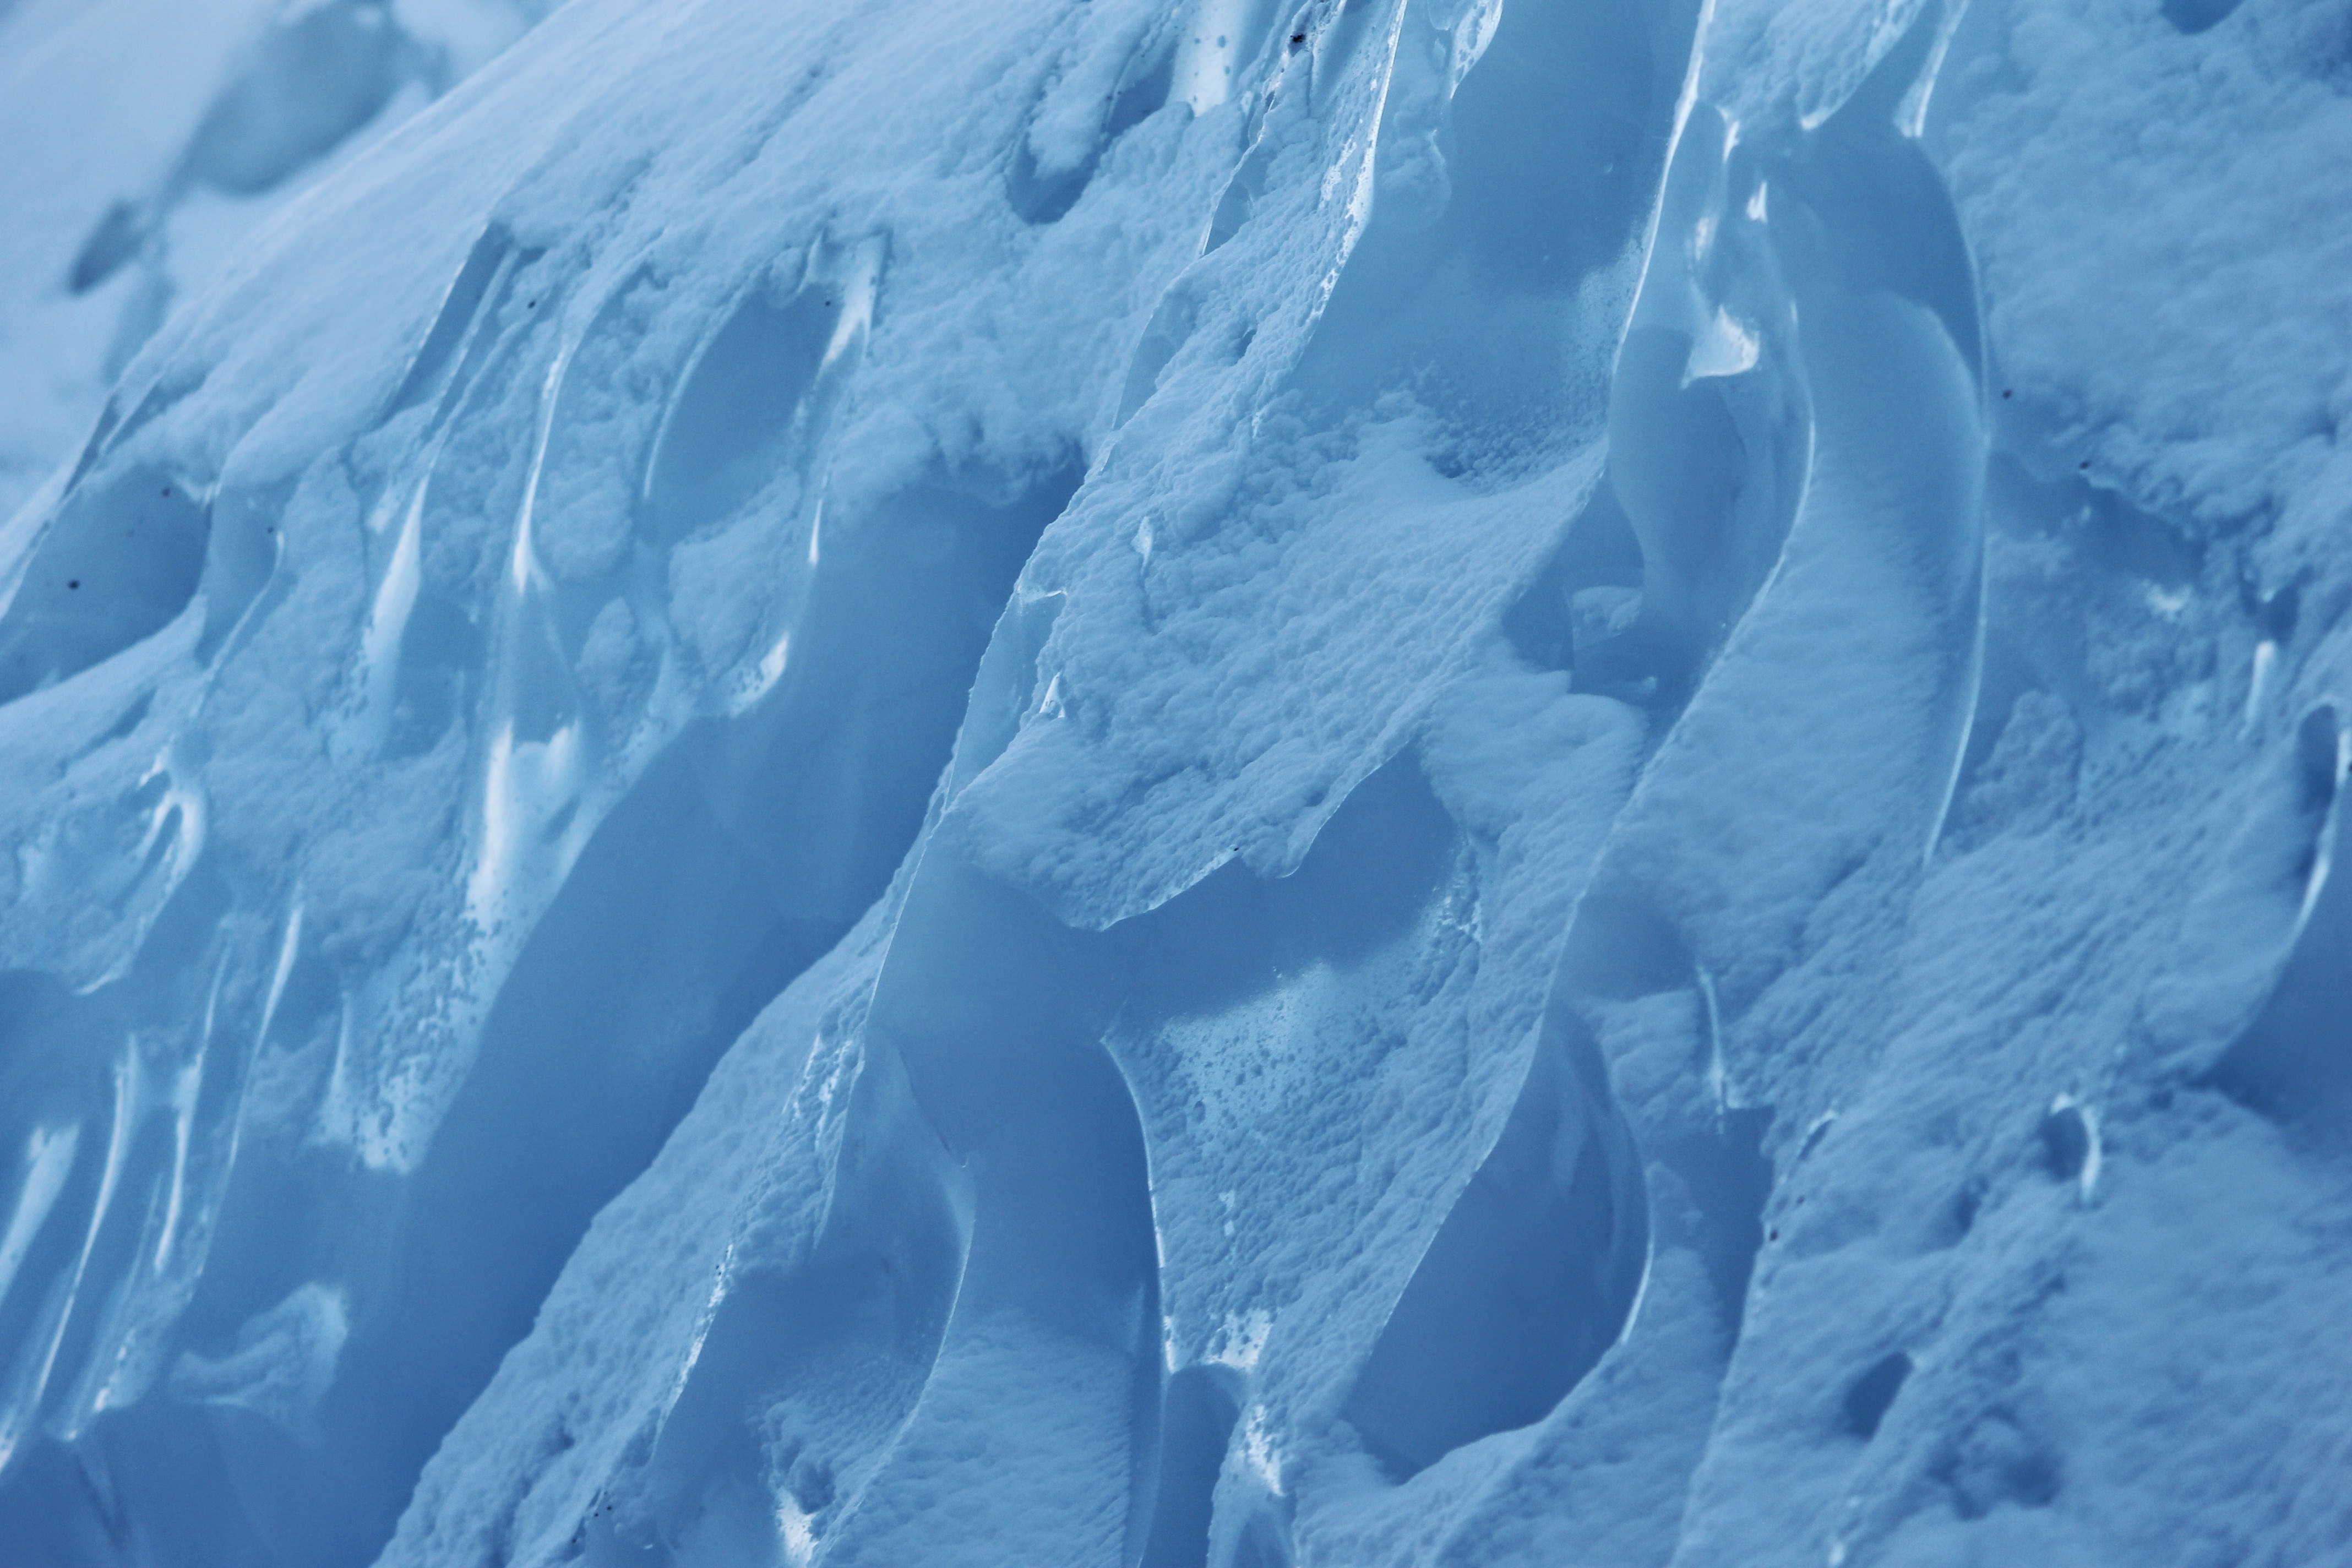
cold, winter, ice, pattern, glacier, snowy, freeze, frozen, blue, arctic, iceberg, icy, freezing, arctic ocean, glacial landform, geological phenomenon, ice cap, ice cave, polar ice cap